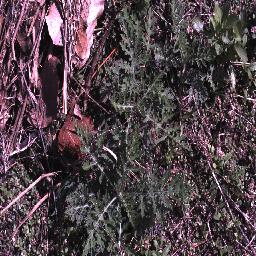
Label: parthenium